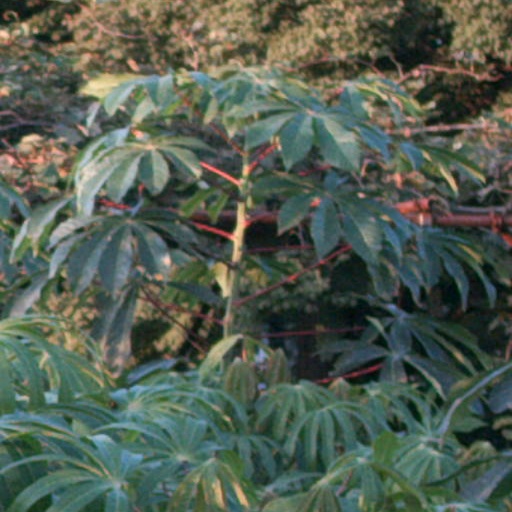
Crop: cassava